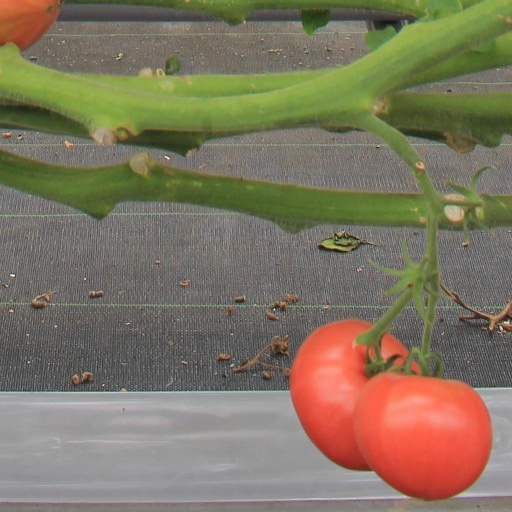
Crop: tomato